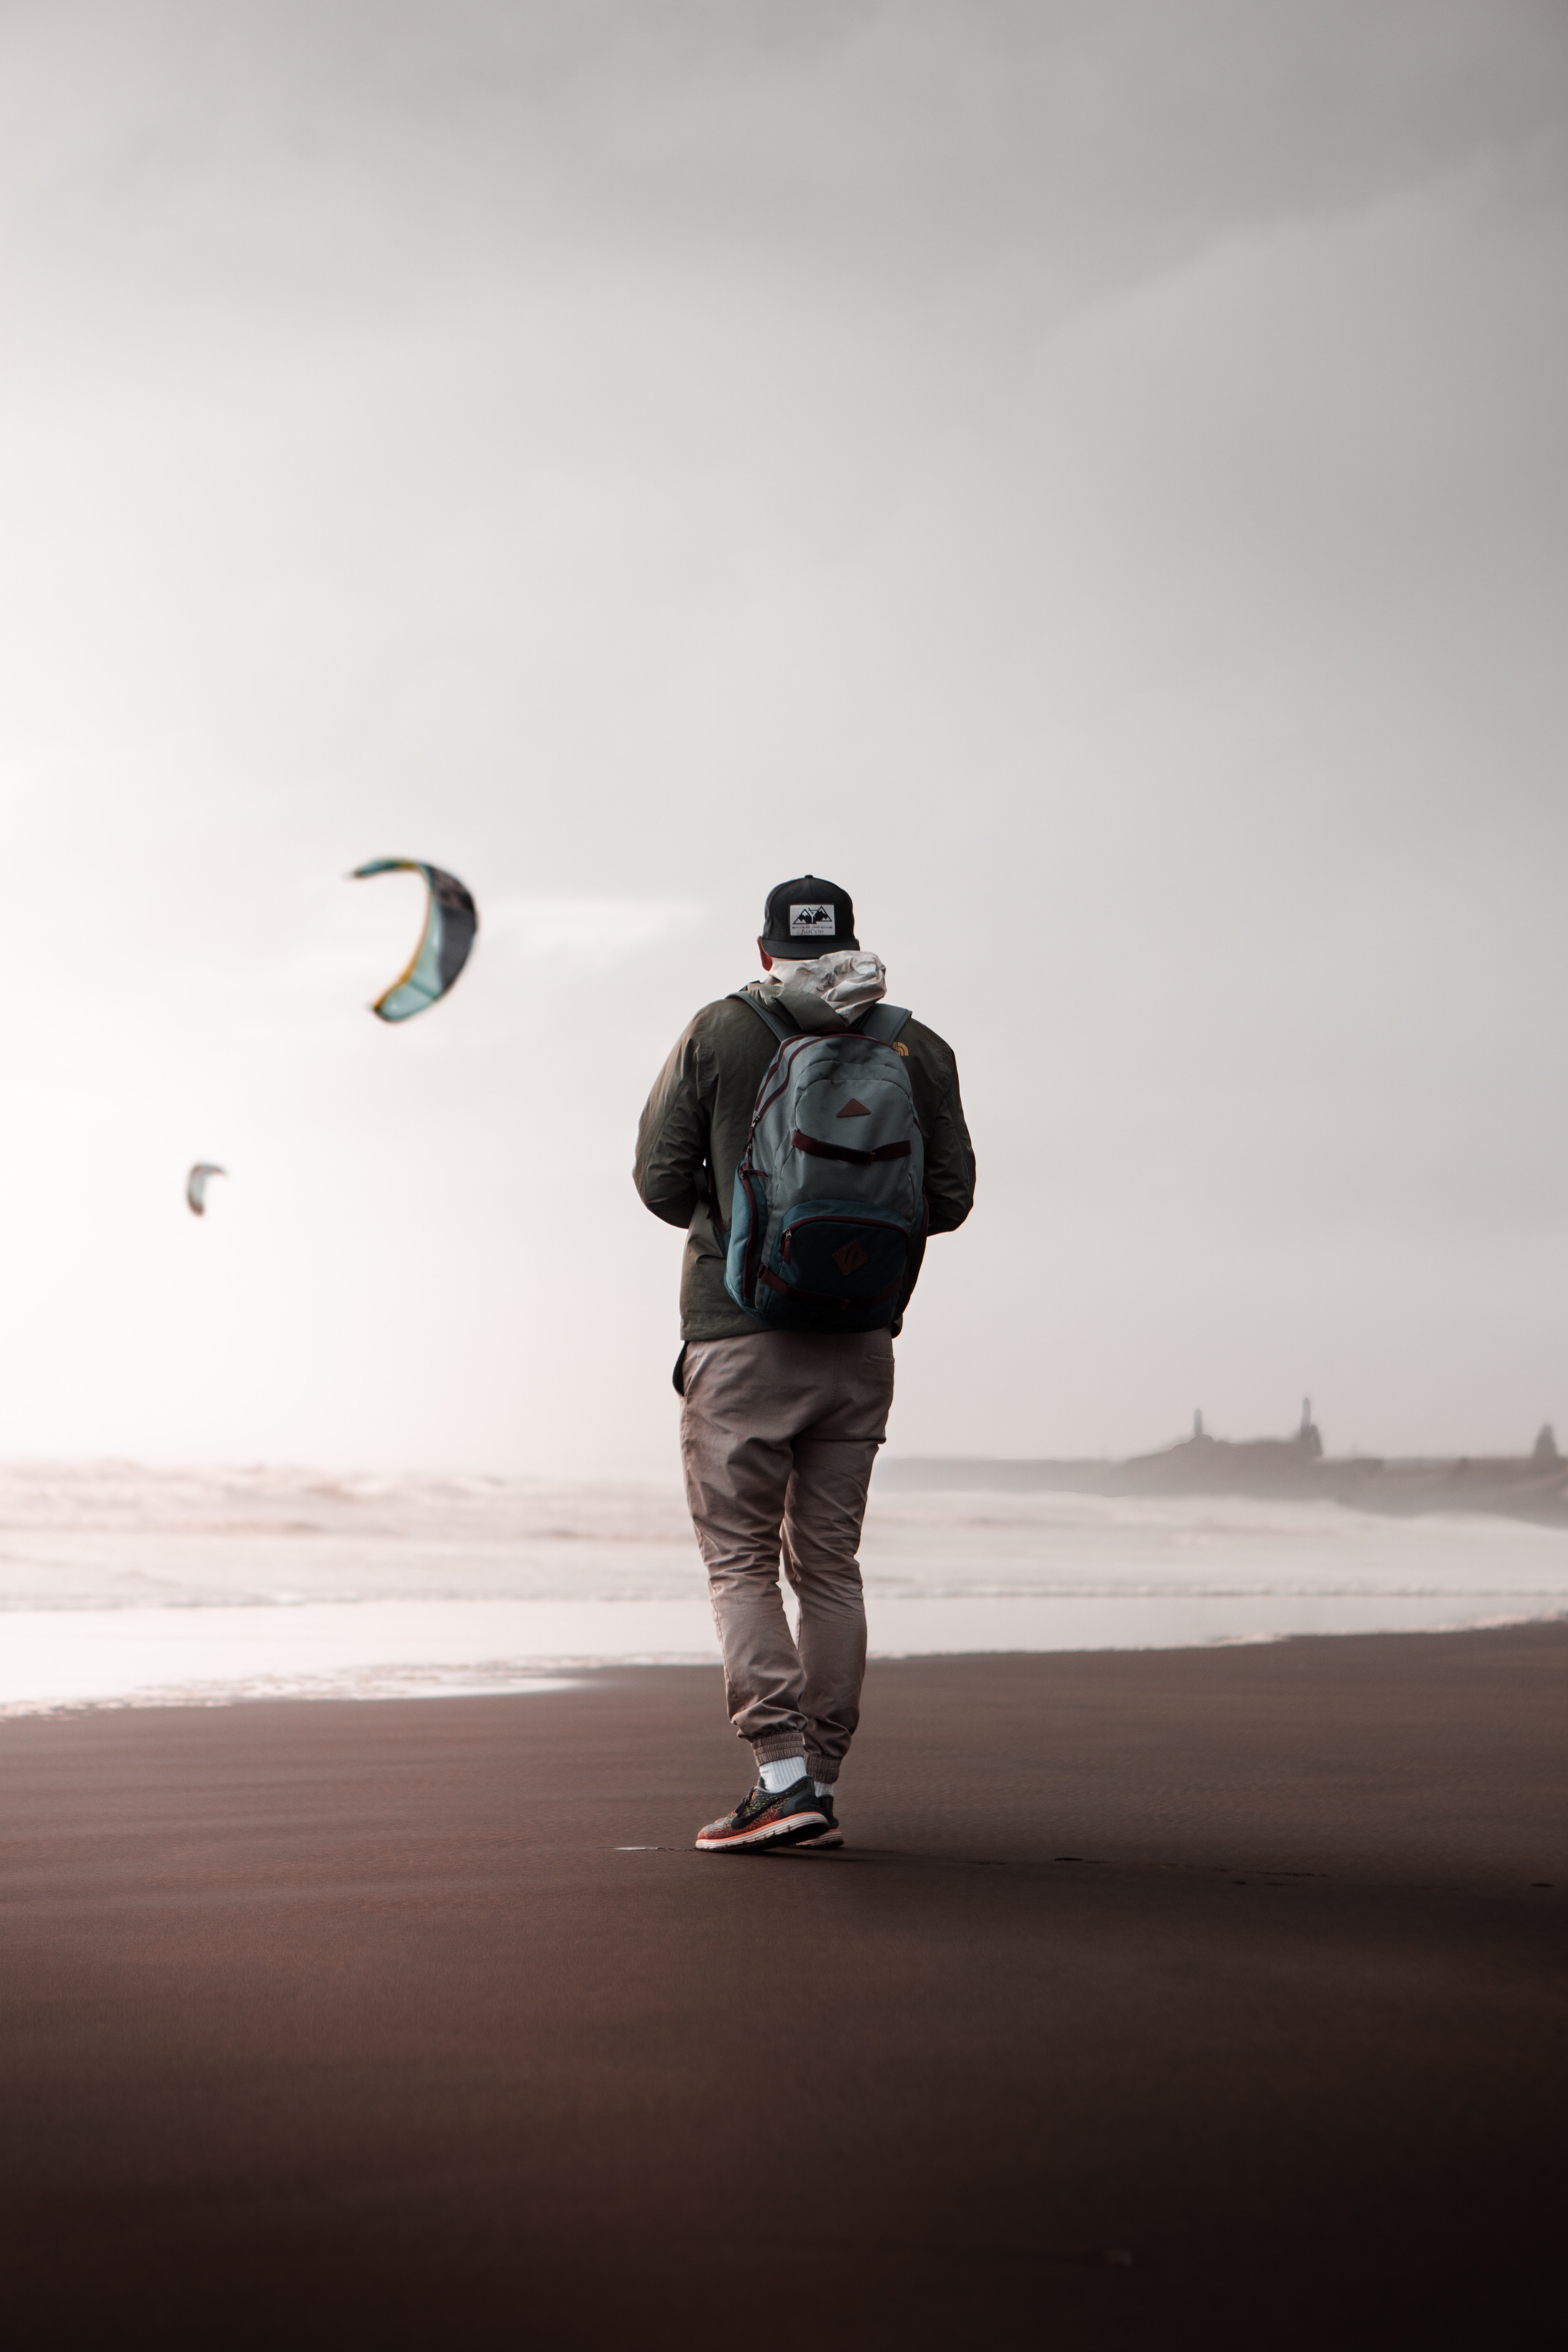
white, sky, standing, human, fun, tree, parachute, horizon, landscape, sea, cloud, beach, sand, vacation